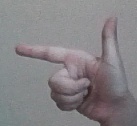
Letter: yaa